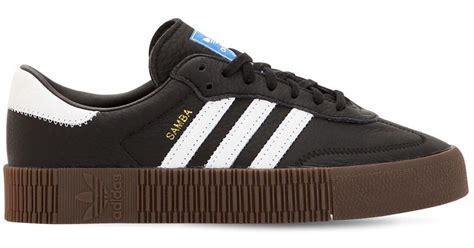
Brand: Adidas
Model: Sambarose